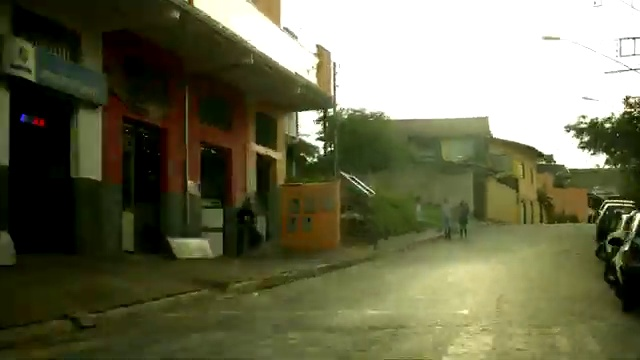
Fire: no
Smoke: no